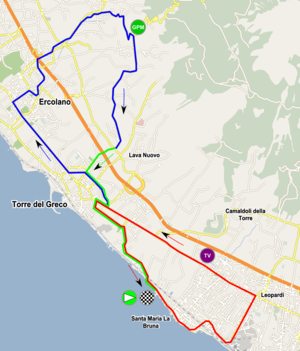
La 28ᵉ édition du Tour d'Italie féminin a lieu du 1ᵉʳ au 9 juillet 2017. La course fait partie de l'UCI World Tour féminin. Le parcours démarre du Nord-Est de l'Italie à Aquilée et se termine près de Naples à Torre del Greco.